University of Sydney Library

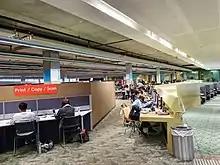
Inside the SciTech Library

Named after Herbert Smith Freehills, the Law Library moved into the New Law Building (F10) on the Camperdown Campus in April 2009, along with the rest of the Sydney Law School.